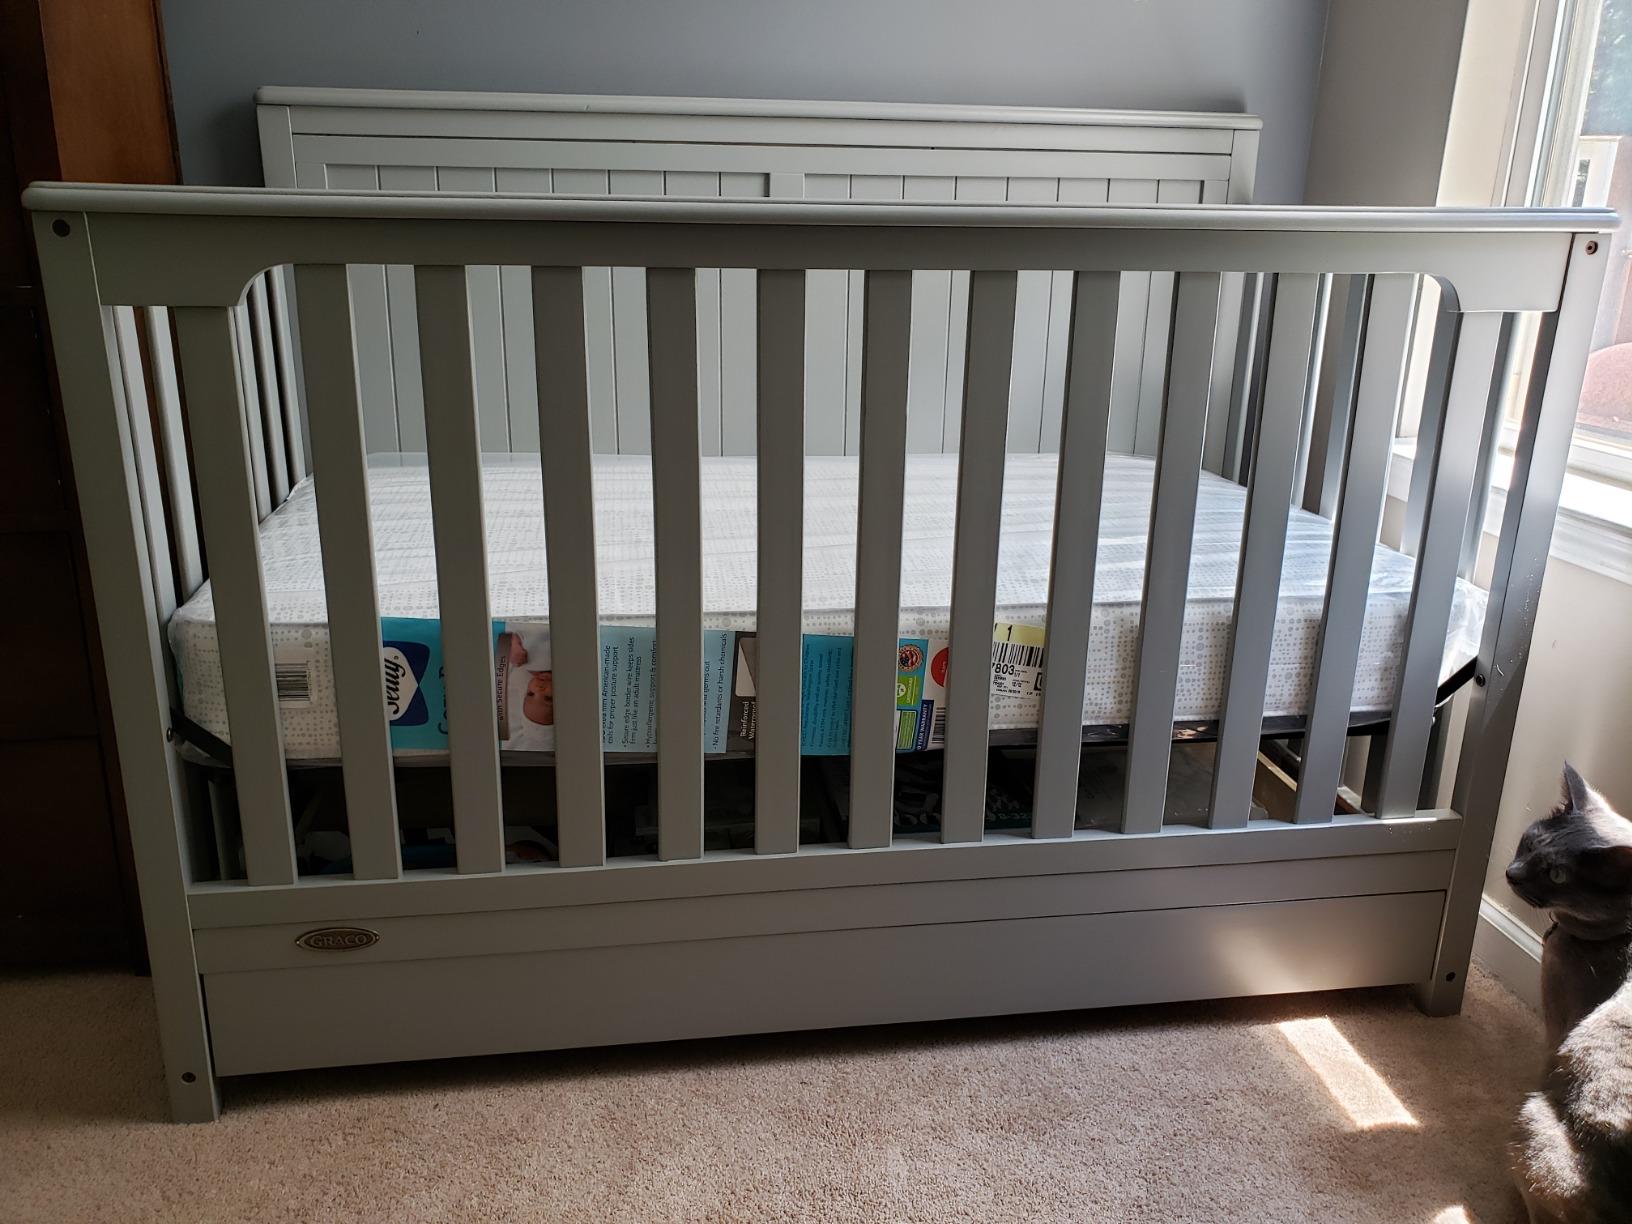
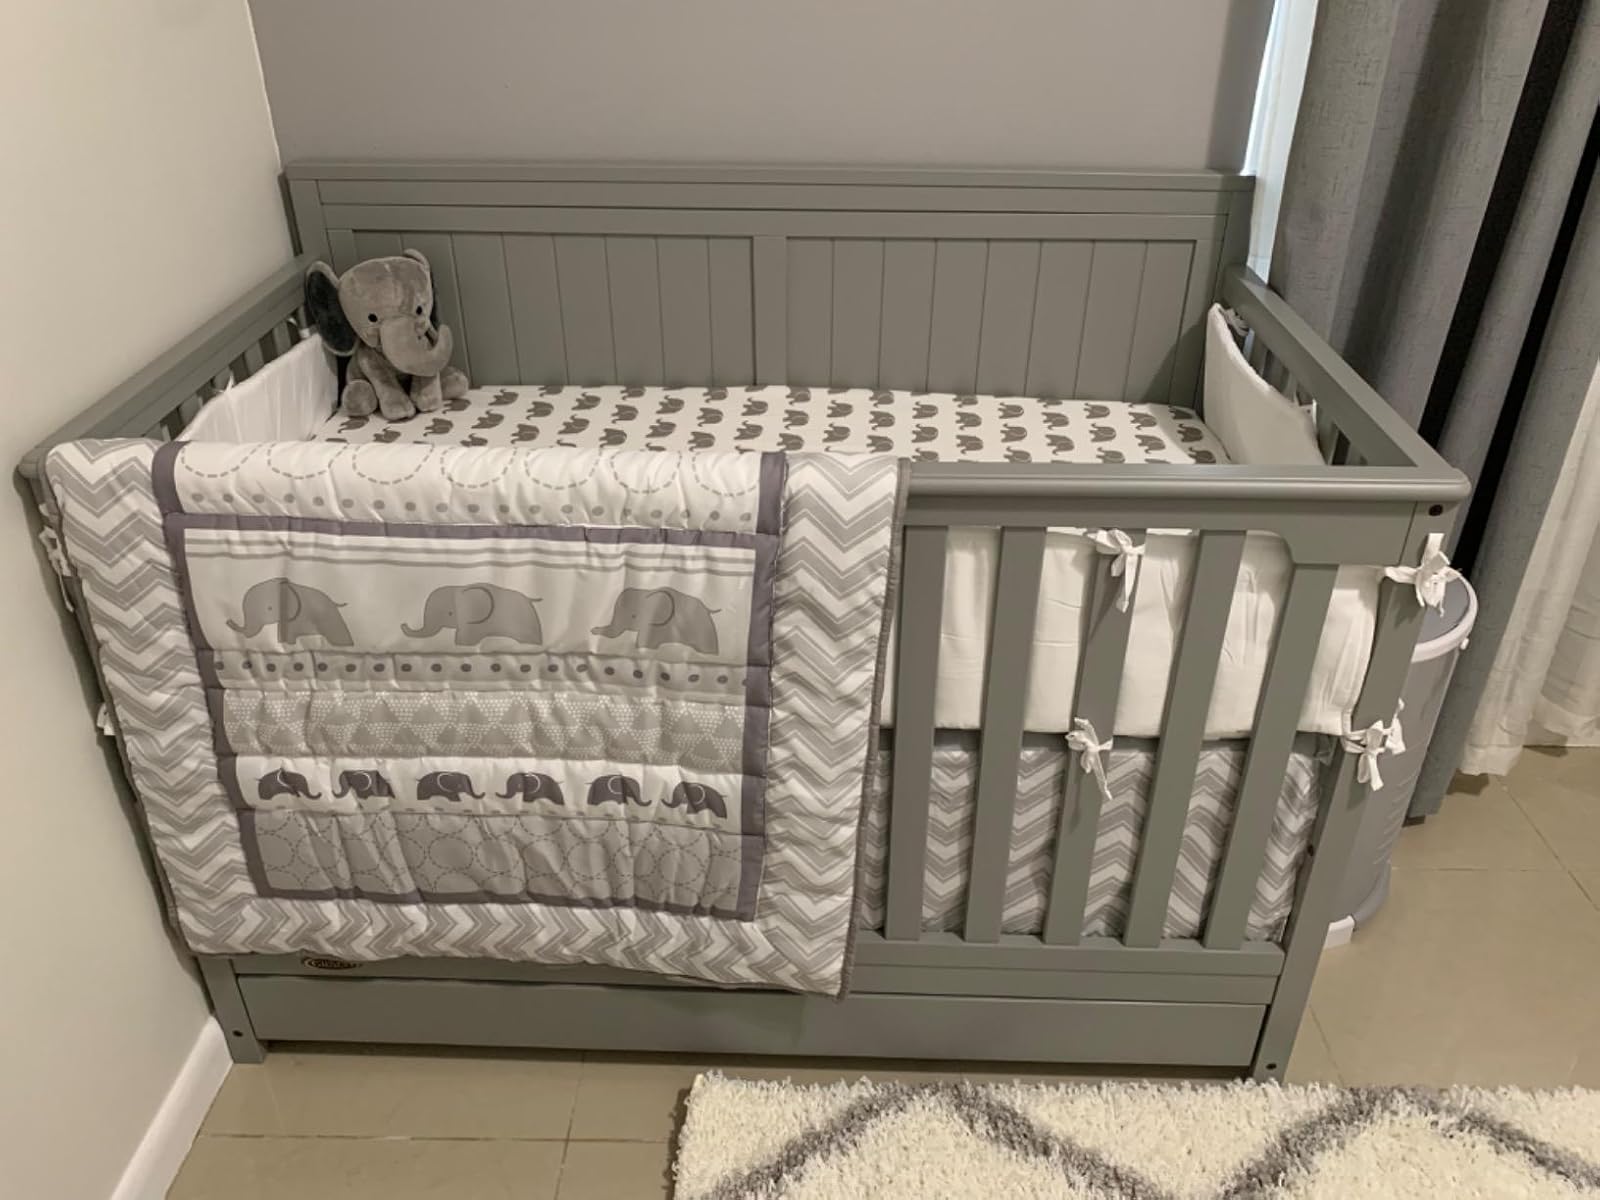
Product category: products_crib
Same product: yes